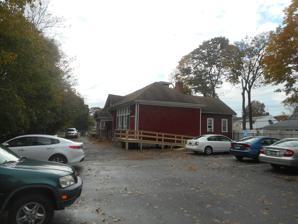
Building: Jerusalem District No. 5 Schoolhouse
Country: United States of America
Year built: 1876
United States historic place Jerusalem District No. 5 Schoolhouse U.S. National Register of Historic Places The former one-room schoolhouse, now a local pre-school. Show map of New York Show map of the United States Location 3510 Old Jerusalem Road, Wantagh, New York 11793 Coordinates 40°42′08″N 73°30′26″W / 40.7021°N 73.5071°W / 40.7021; -73.5071 Area 1 acre (0.40 ha) Built 1876 NRHP reference No. 96000204 Added to NRHP March 1, 1996 Jerusalem District No. 5 Schoolhouse is a historic one-room school building located at 3510 Old Jerusalem Rd, Wantagh, New York in Nassau County, New York . It is owned by Levittown Union Free School District #5. It was built in 1876 and enlarged to three rooms about 1920. It is a T-shaped building with the original section located at the rear. It is a long frame building on a poured concrete foundation and hipped roof with shallow overhanging eaves. The main entrance features a portico . It is now leased out to a private day care facility. It was listed on the National Register of Historic Places in 1996, and was also listed as a Town of Hempstead Historic Site. References